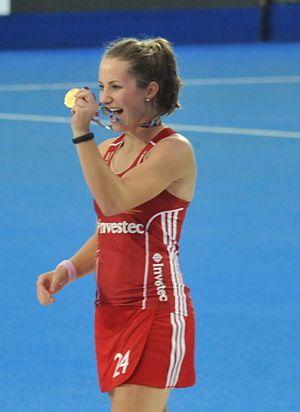
Shona McCallin est une joueuse de hockey sur gazon britannique, membre de l'équipe de Grande-Bretagne de hockey sur gazon féminin.